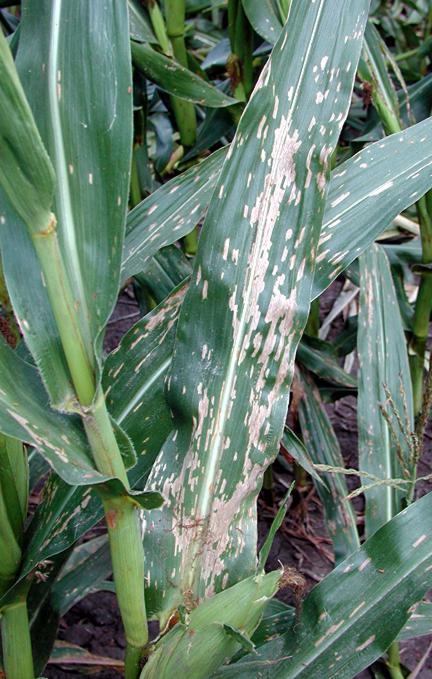
Labels: Corn Gray leaf spot, Corn Gray leaf spot, Corn Gray leaf spot, Corn Gray leaf spot, Corn Gray leaf spot, Corn Gray leaf spot